History of Ontario

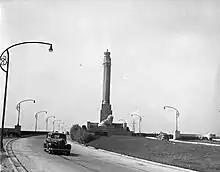
Entrance to the Queen Elizabeth Way, the first intercity divided highway, c. 1940

Agriculture and industry alike suffered in the Great Depression in Canada; hardest hit were the lumbering regions, the auto plants, and the steel mills. The milk industry suffered from price wars that hurt both dairy farmers and dairies. The government set up the Ontario Milk Control Board (MCB), which raised and stabilized prices through licensing, bonding, and fixed price agreements. The MCB resolved the crisis for the industry, but consumers complained loudly about higher prices. The government favoured producers over consumers as the industry rallied behind the MCB.